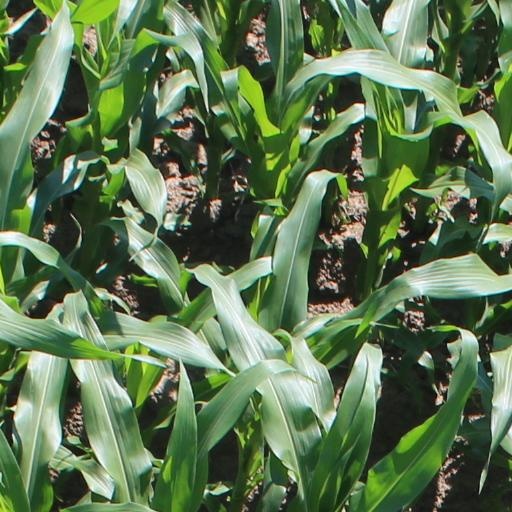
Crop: maize; corn